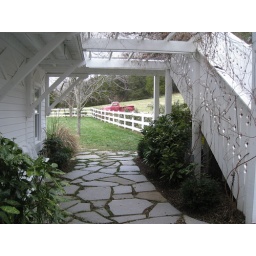
The old red truck is parked in front of the barn and is used as a prop for pictures.